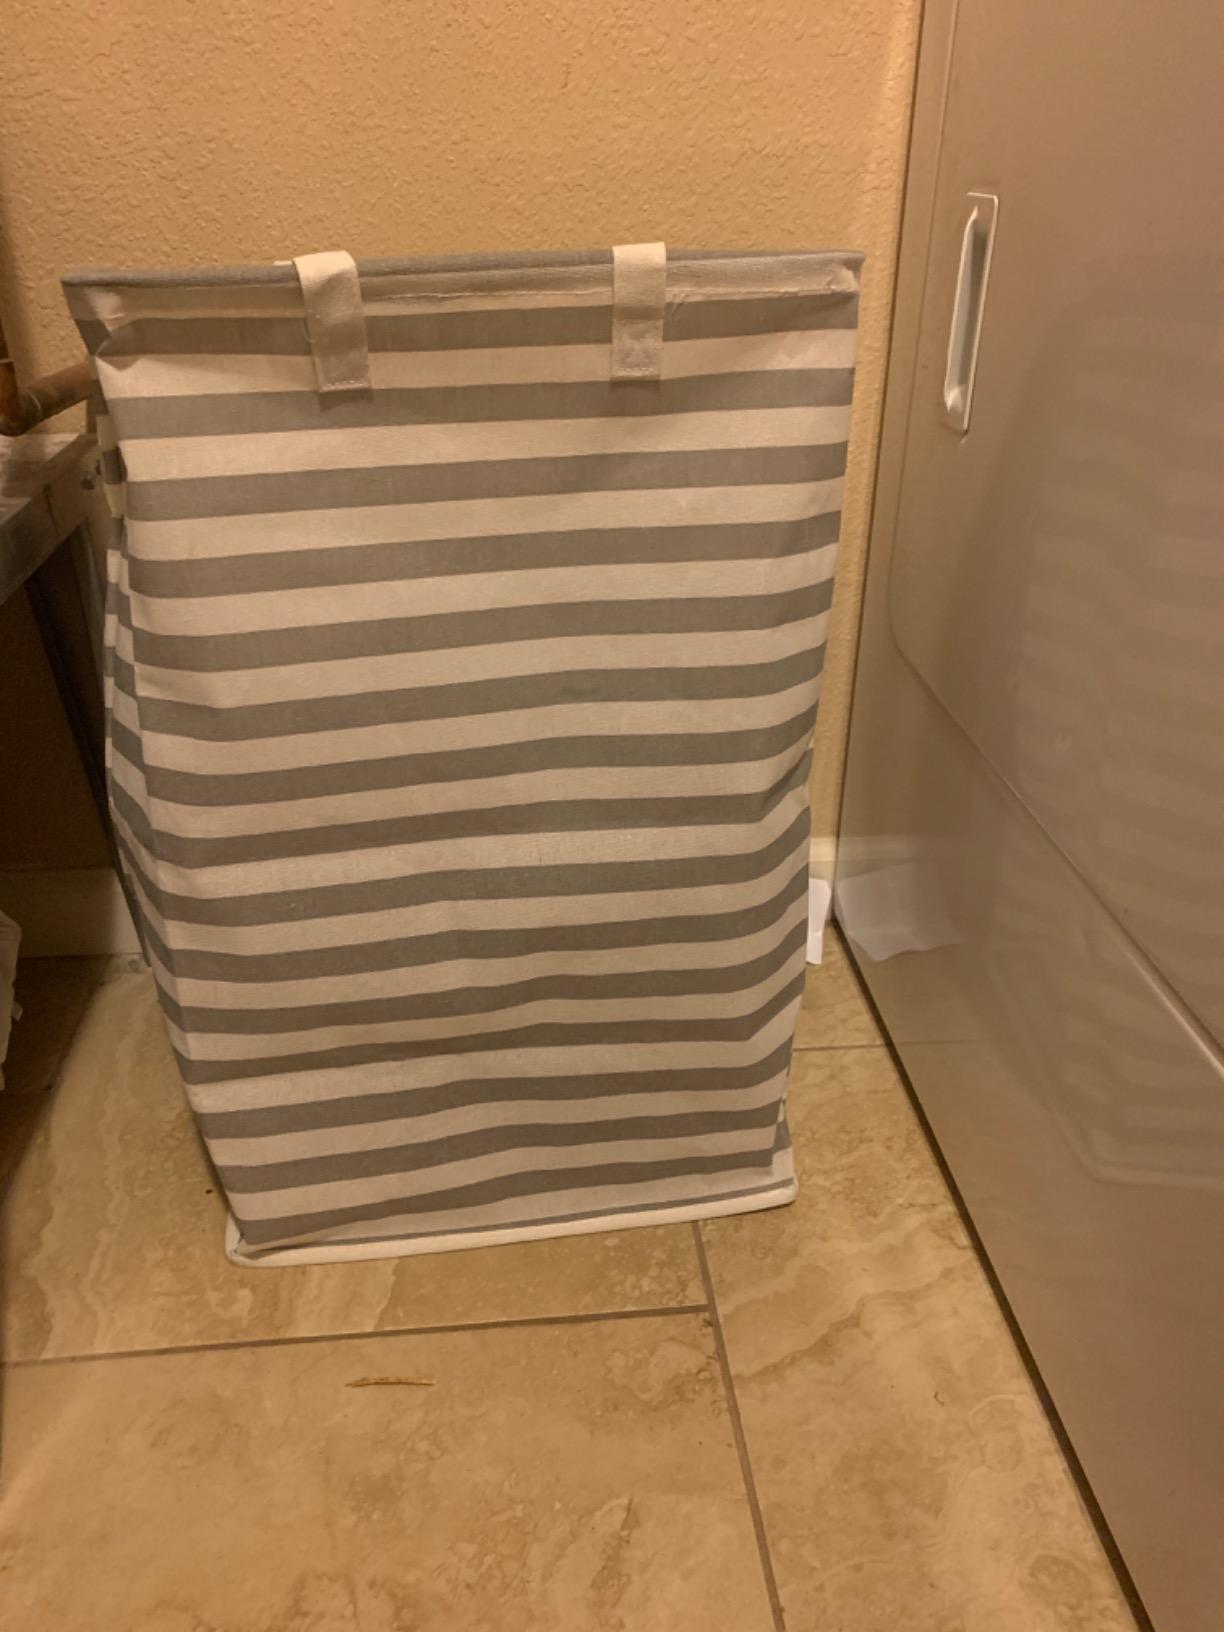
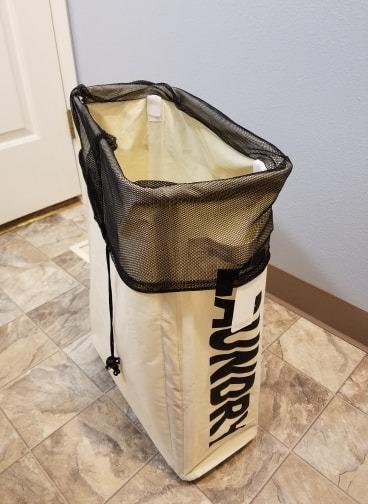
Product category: items_hamper
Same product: no